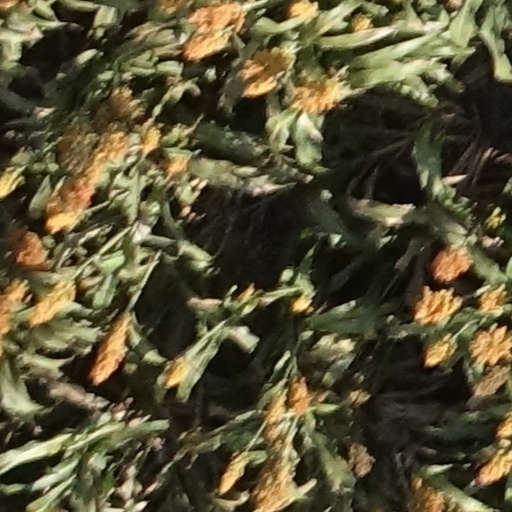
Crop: sorghum